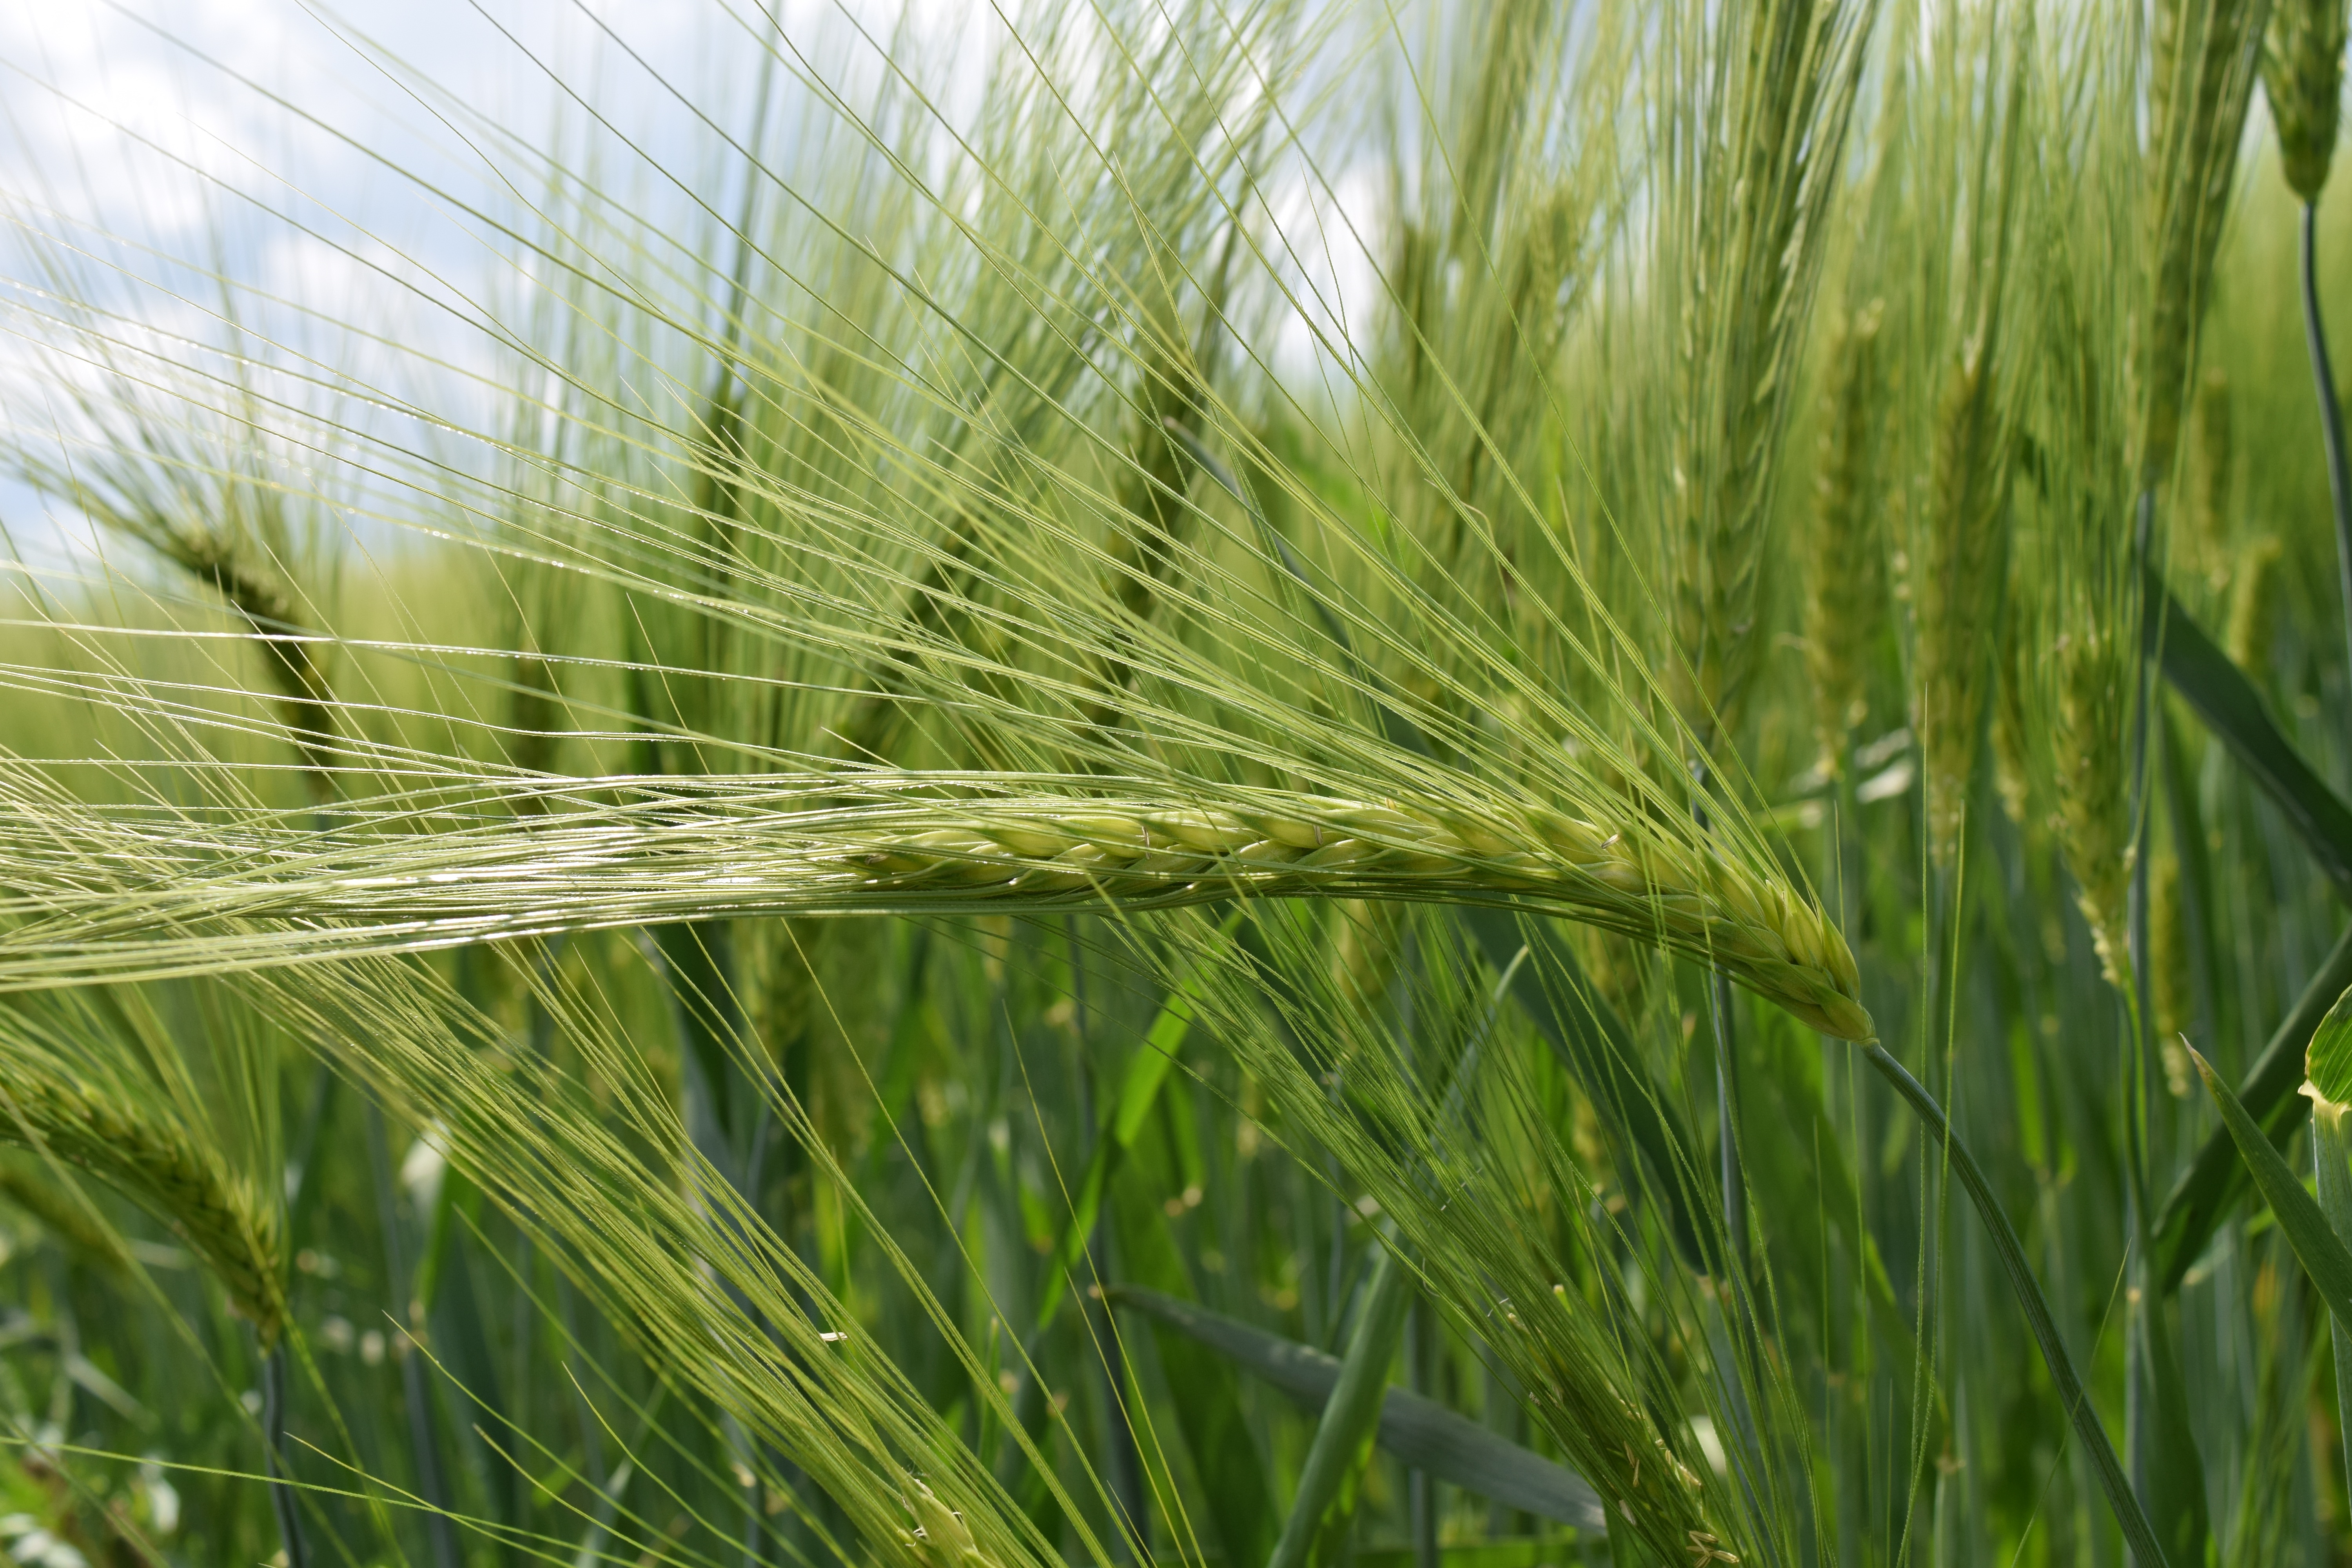
grass, plant, field, barley, wheat, grain, prairie, summer, food, green, crop, agriculture, close, cereal, background, grassland, bright, rye, cereals, paddy field, flowering plant, commodity, emmer, wheat grains, triticale, green wheat, hordeum, grass family, plant stem, land plant, phragmites, food grain, einkorn wheat